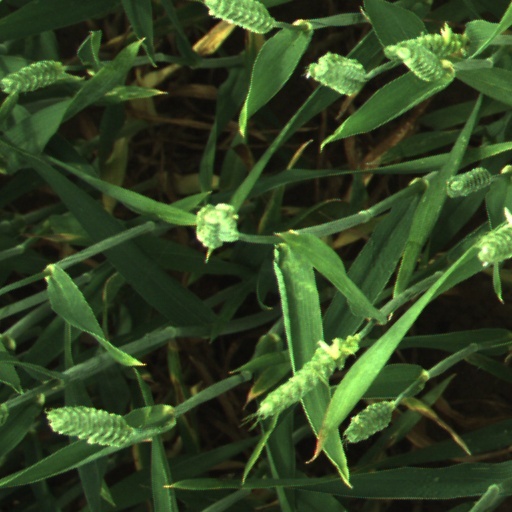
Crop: wheat